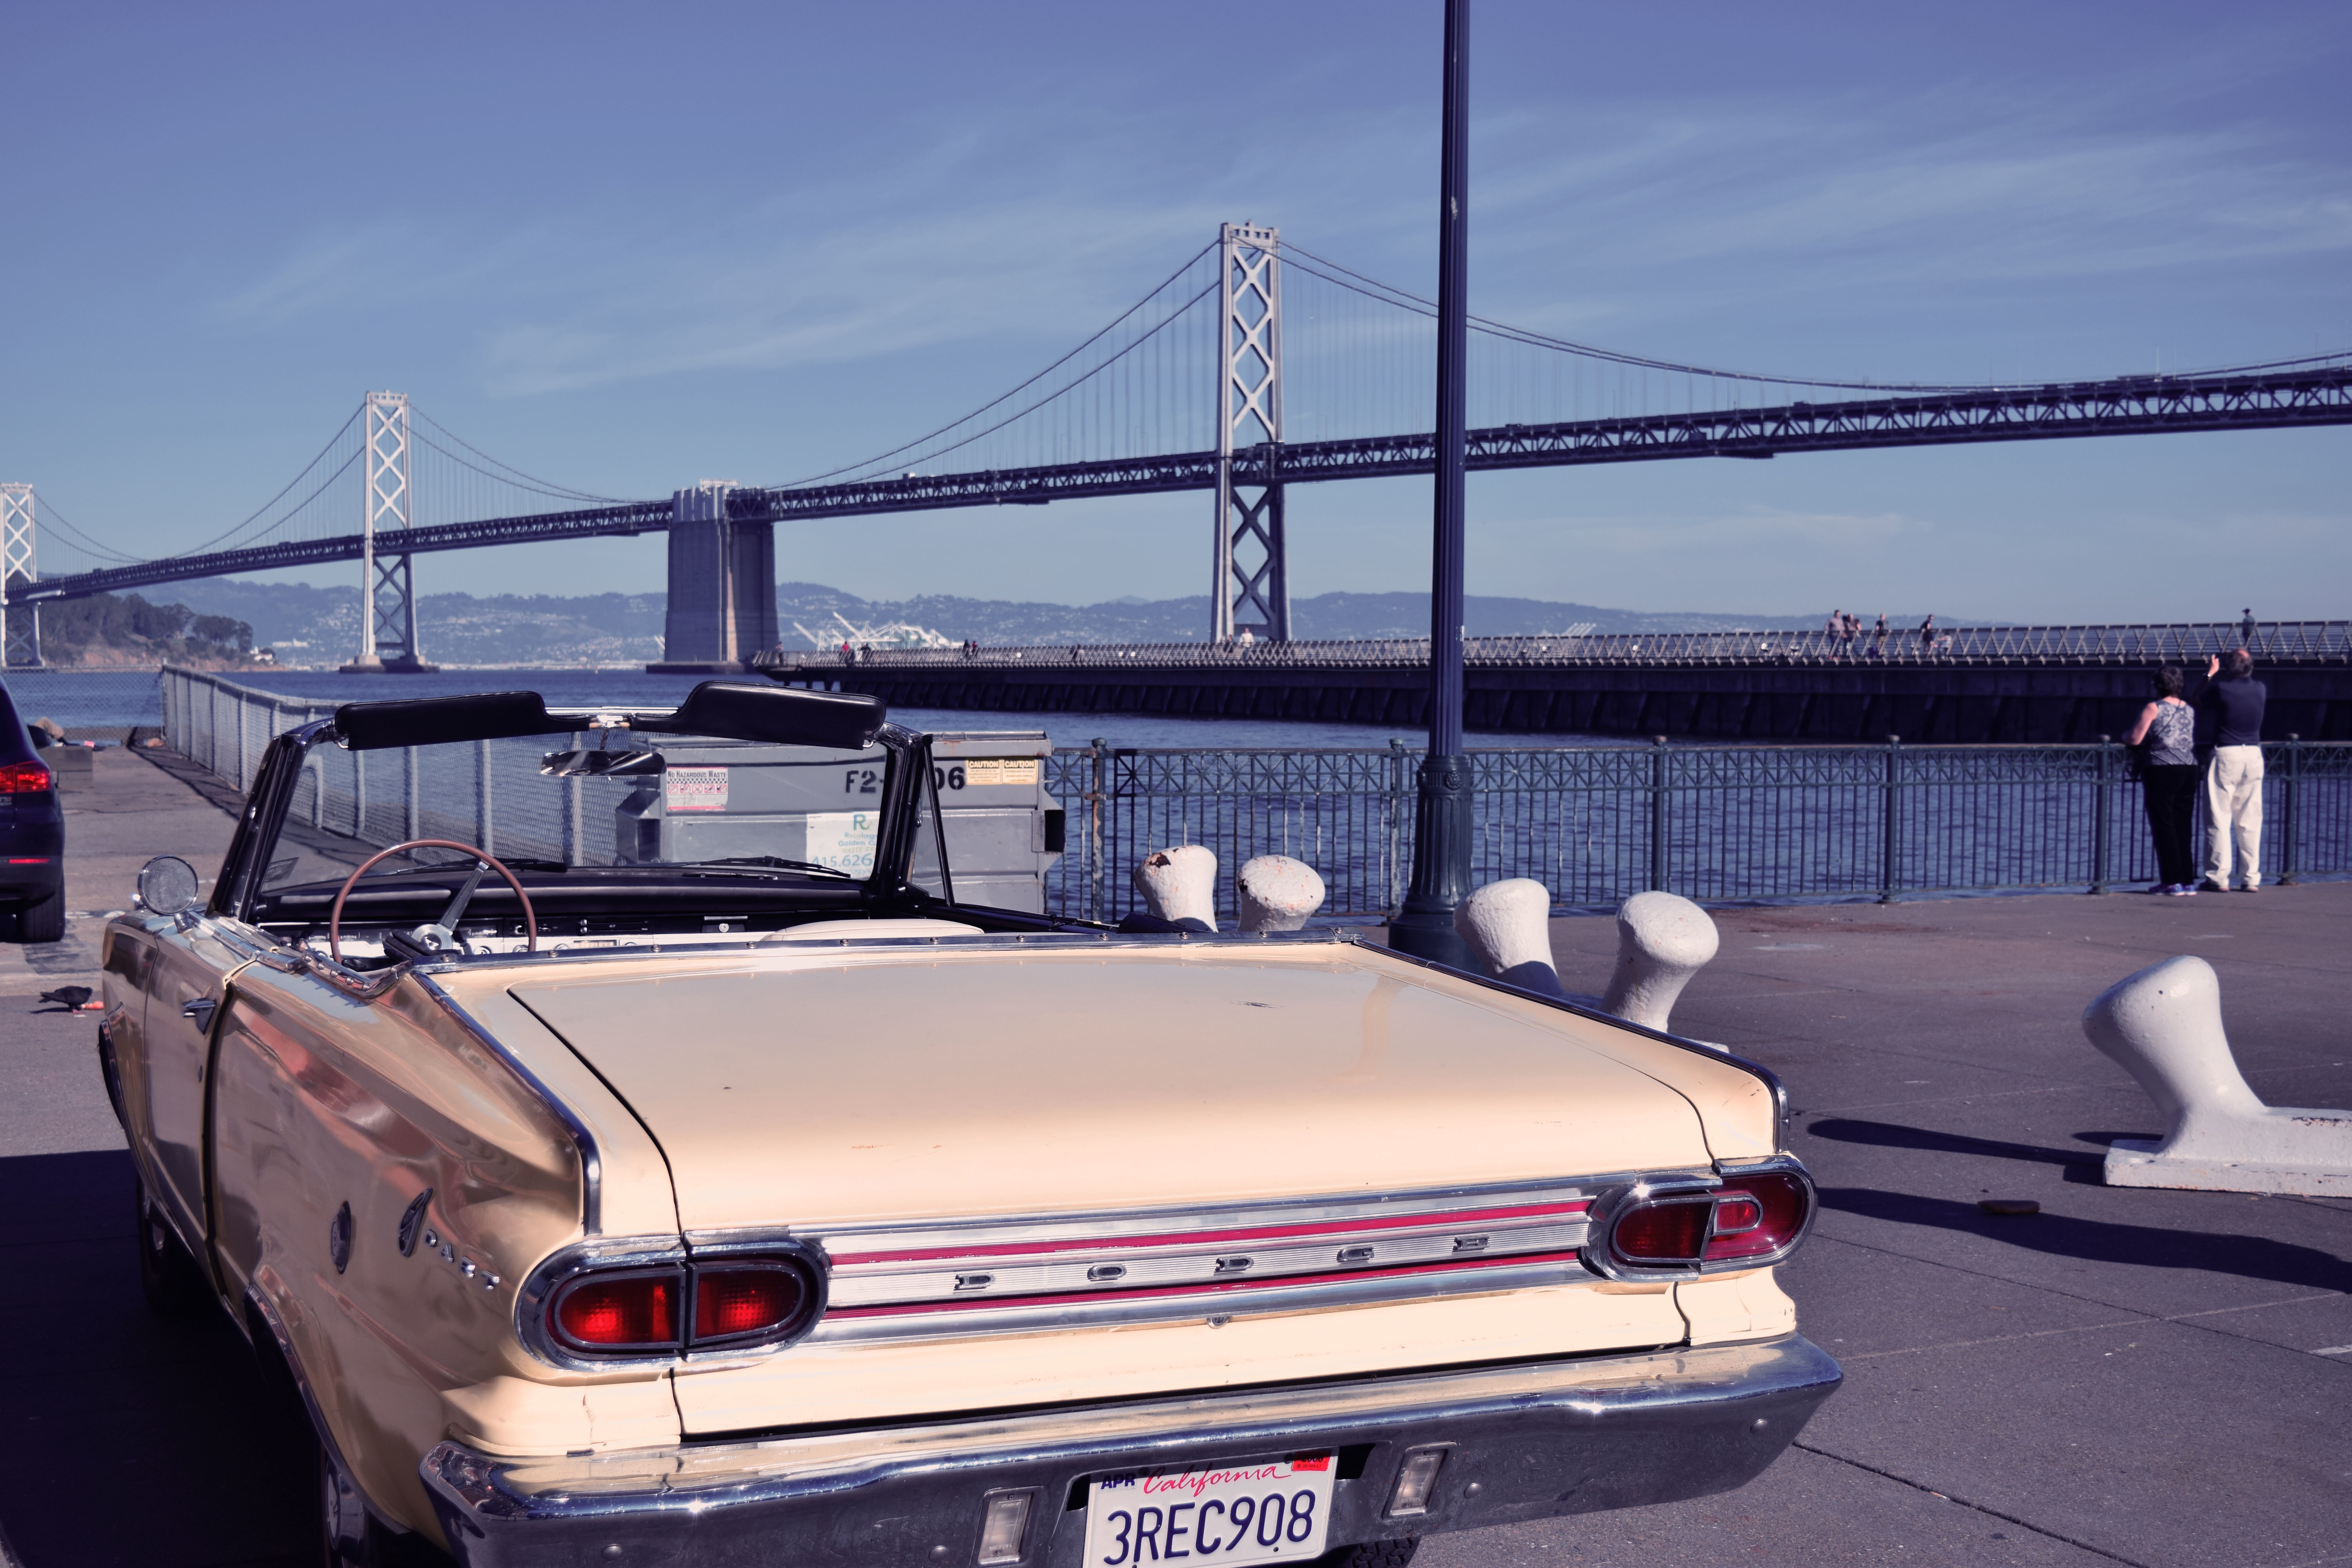
car, vehicle, sedan, convertible, land vehicle, automobile make, automotive exterior, compact car, luxury vehicle